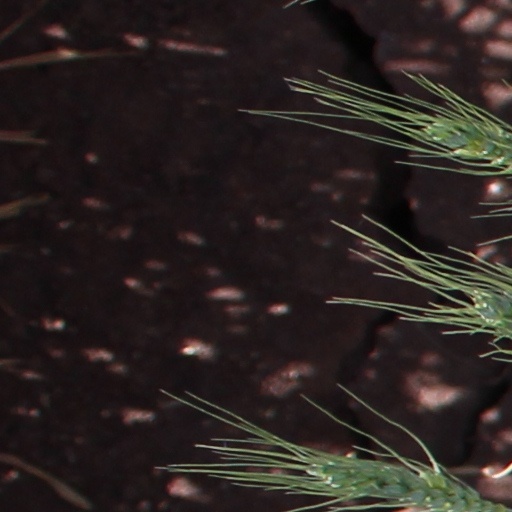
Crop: wheat